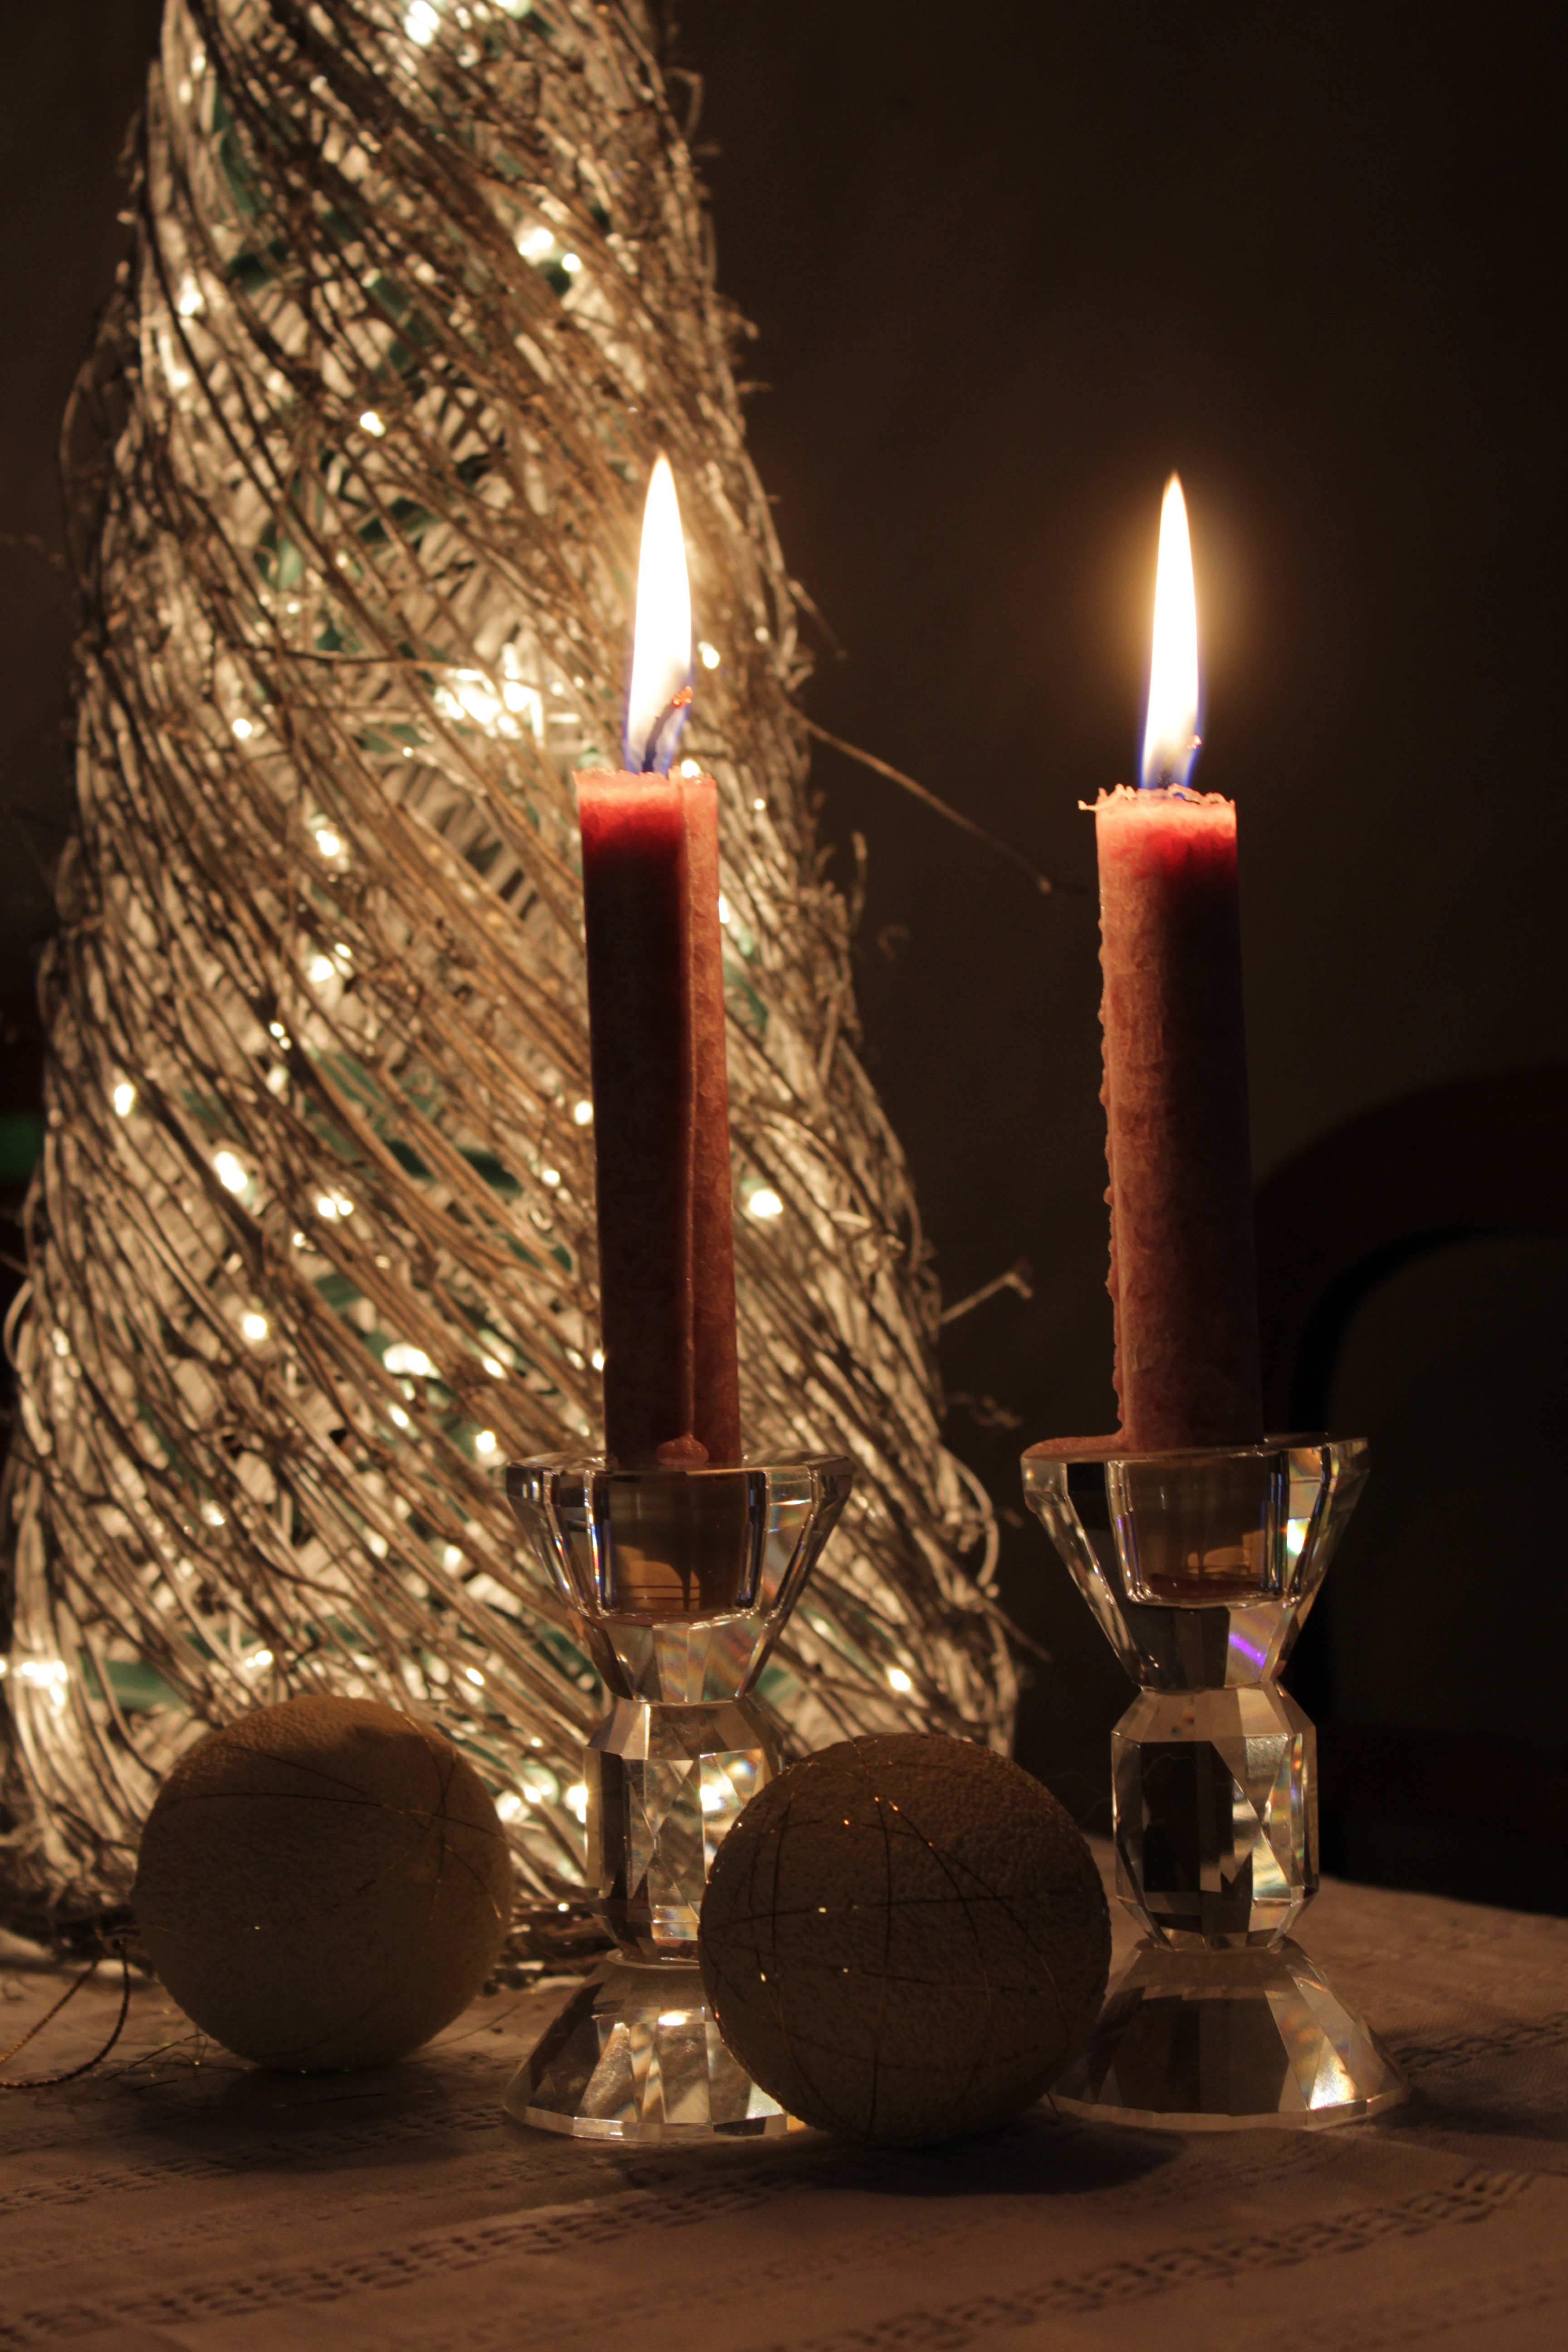
winter, light, night, evening, holiday, candle, christmas, lighting, date, christmas decoration, candles, relaxation, holidays, light fixture, november, all souls day, the feast of the dead, the silence, still life photography